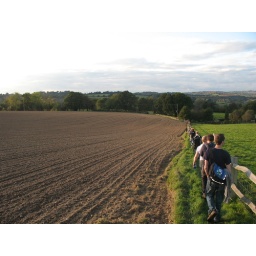
Stonegate walk - walking by the ploughed field